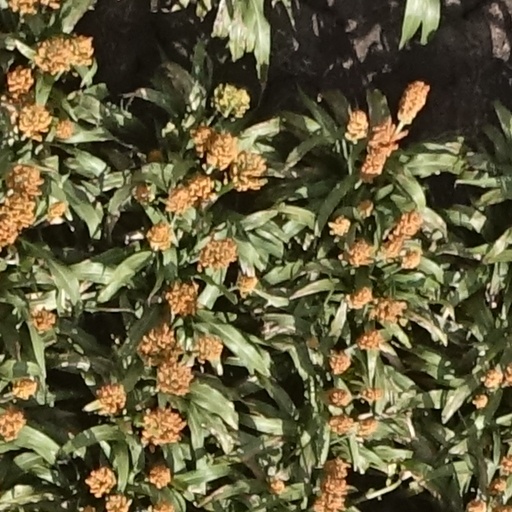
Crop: sorghum